Altsasu incident (2016)

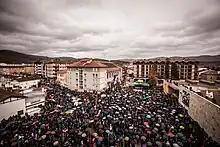
Early support in Altsasu to the defendants, denouncing their judicial treatment

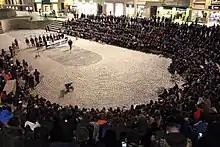
Event in solidarity with the defendants at Vitoria-Gasteiz

The heavy-handed approach of the public prosecutor and the judge to the defendants has led to a rise in the explicit support of the main ETA victims' associations, Ciudadanos and the Spanish Conservatives in office, as they see a link to an "ETA strategy" in the alleged assault based on Civil Guard reports. On 22 October 2016, the head of COVITE Consuelo Ordoñez visited Altsasu along with three other individuals and a notable media presence next to a local meeting protesting the Civil Guard's presence and the "staged police set-up" in relation to the assault; Ordoñez held placards reading slogans in support of the Civil Guard and against 'fear'. The following day, the Spanish premier Mariano Rajoy intervened, stating that "there will be no impunity" for the "brutal assault".